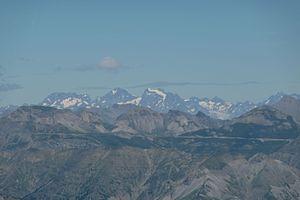
Du Mont-Mounier (2817 m) - 06 FRANCE - vers le Nord, vue sur le Massif du Pelvoux et la Barre des Ecrins (4012 m)